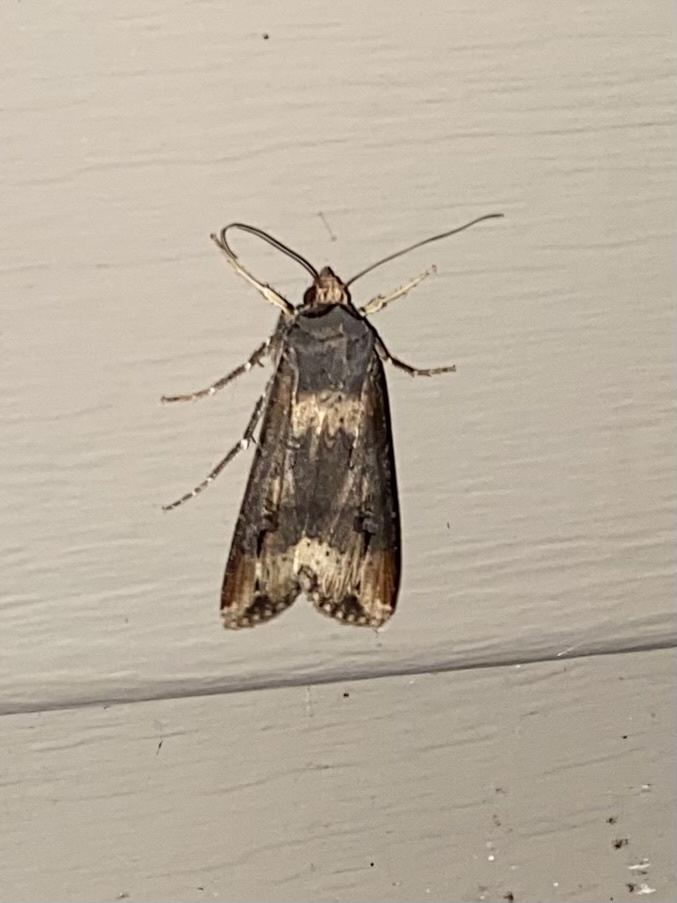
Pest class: cutworms